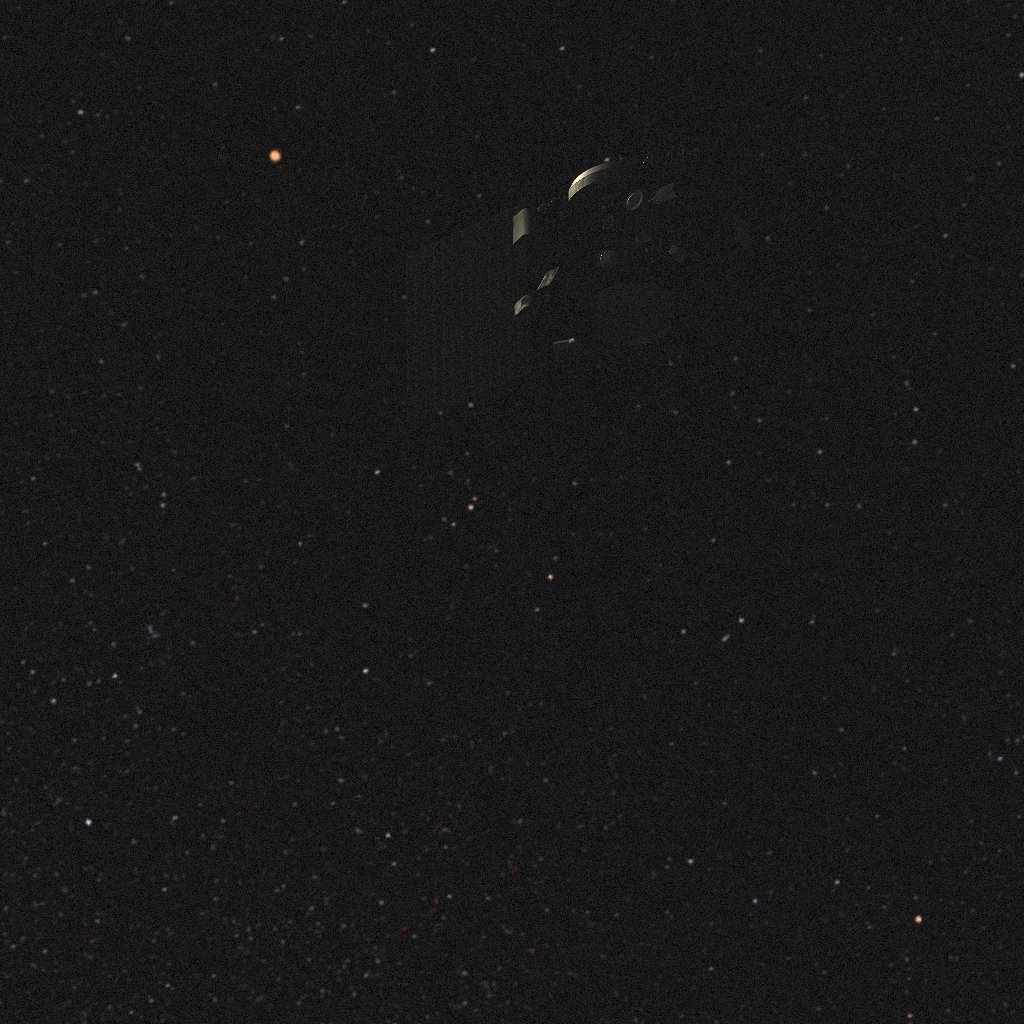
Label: proba_3_csc